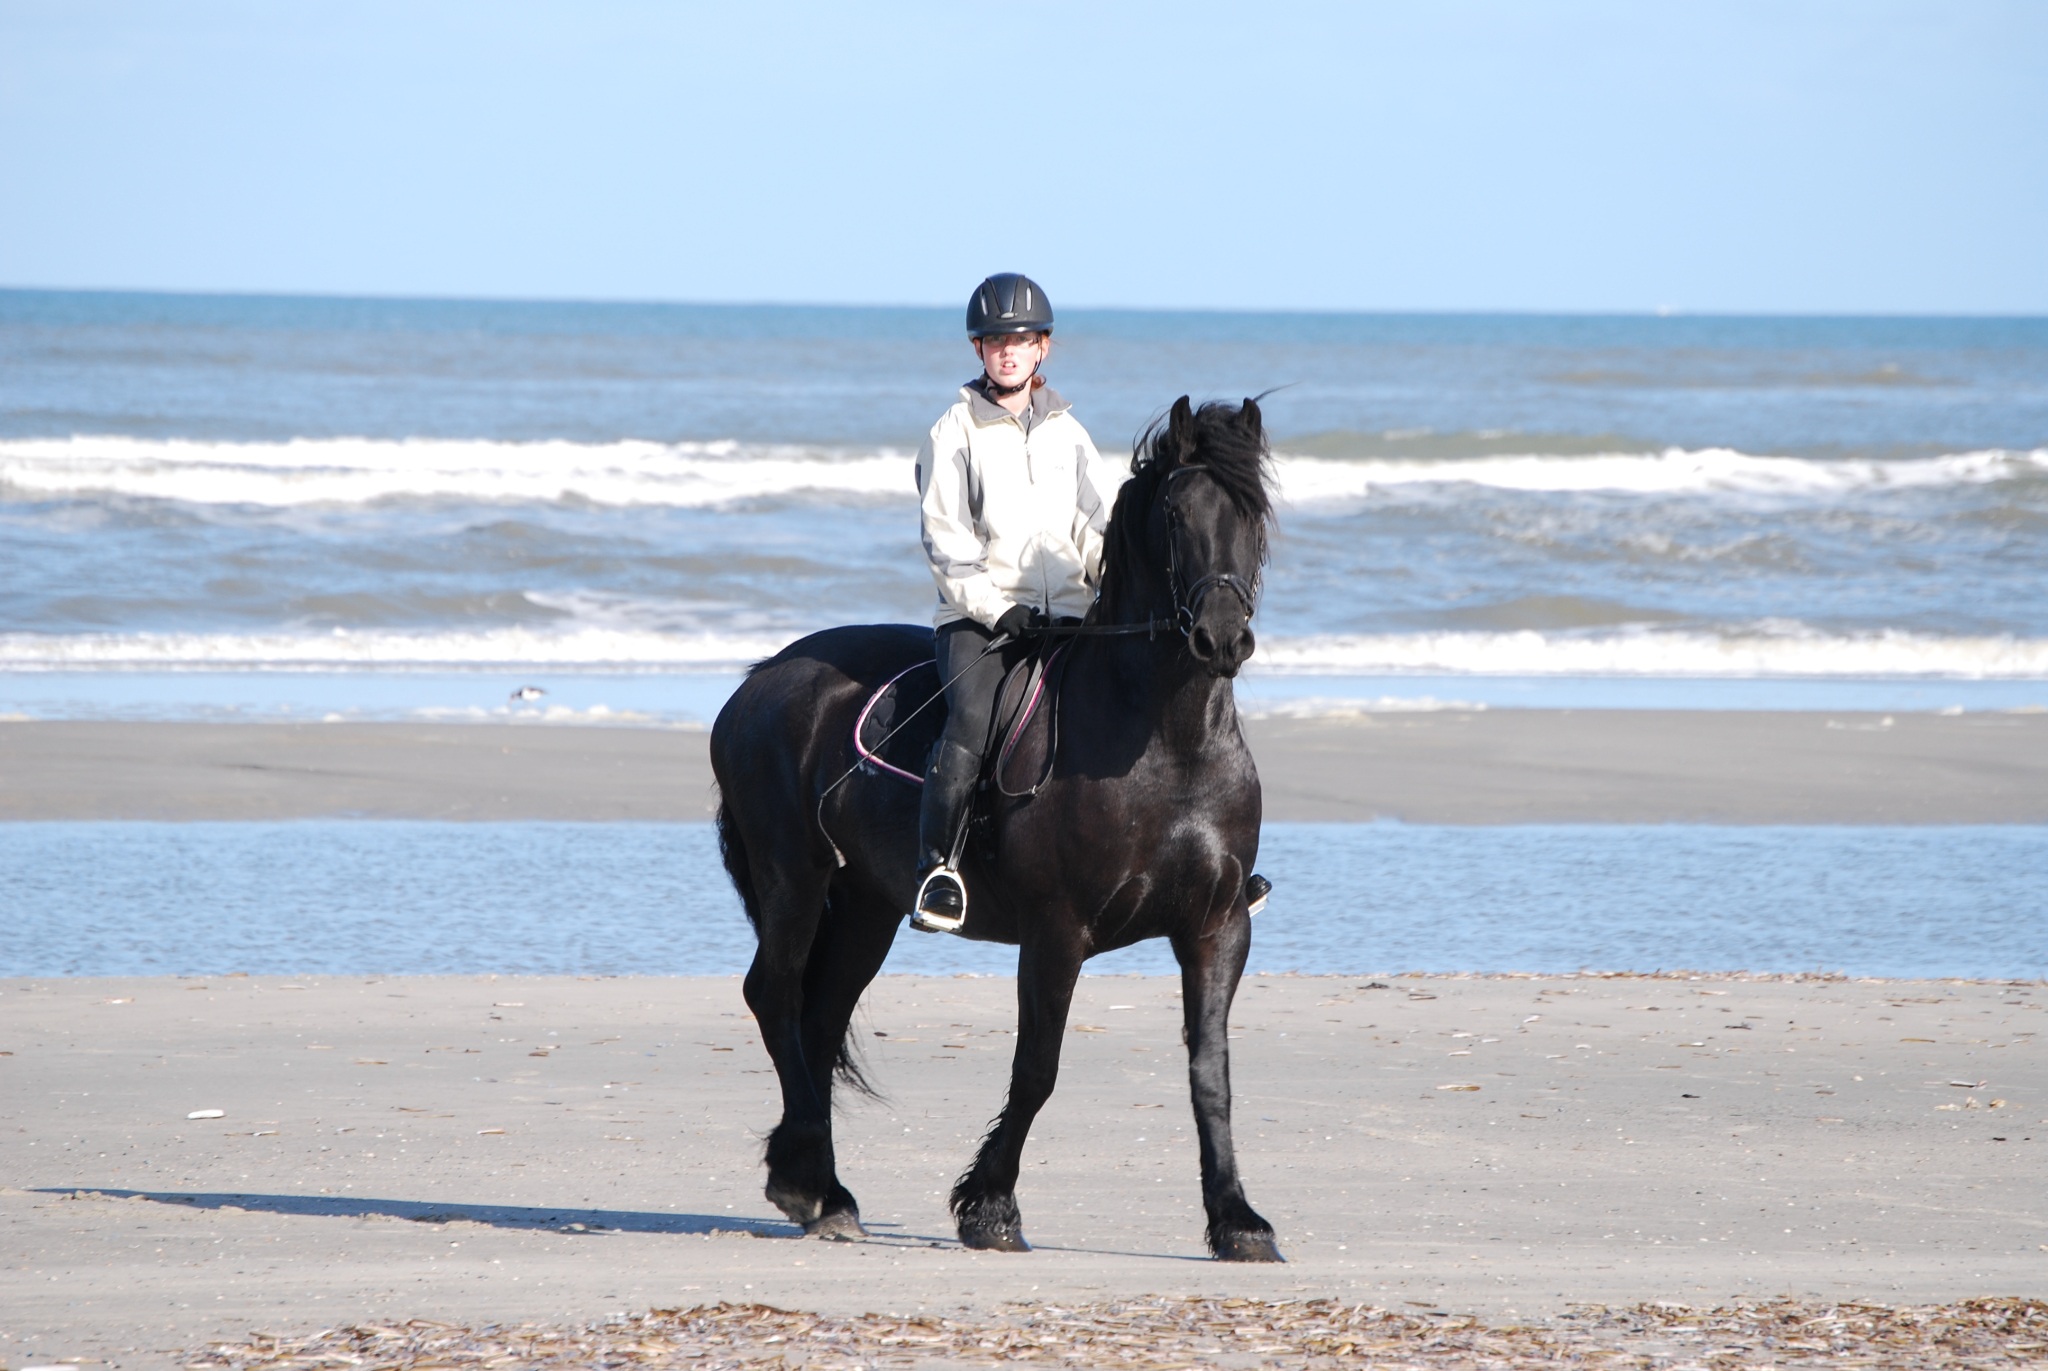
beach, sea, horse, stallion, sports, rap, reiter, equestrianism, dressage, sea north sea, horse like mammal, mustang horse, animal sports, english riding, equestrian sport